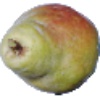
Label: pear_williams